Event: Nepal Earthquake
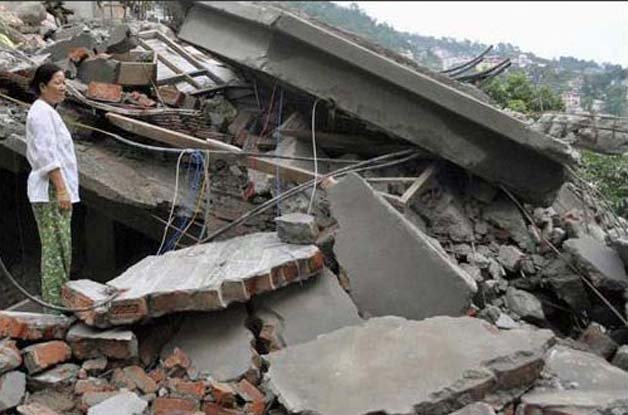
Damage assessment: damage